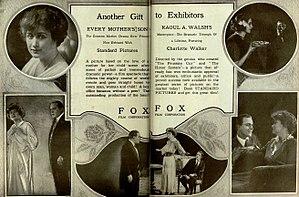
Every Mother's Son est un film américain réalisé par Raoul Walsh, sorti en 1918.